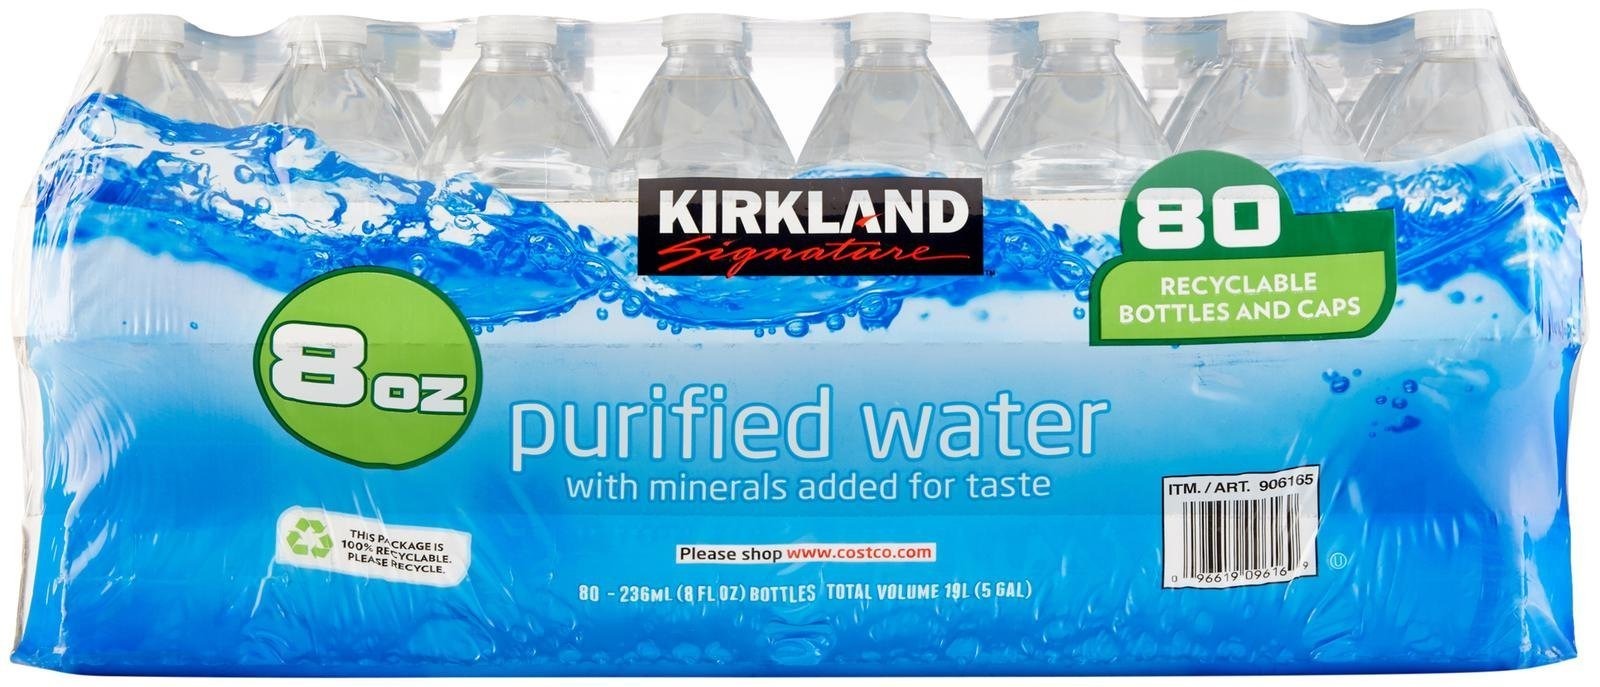
Item Name: Kirkland Signature Premium Drinking Water, 8 Oz, 80Count
Bullet Point 1: Premium Drinking Water
Bullet Point 2: 8 oz bottle
Bullet Point 3: 80 ct
Value: 640.0
Unit: Fl Oz

Price: 36.98